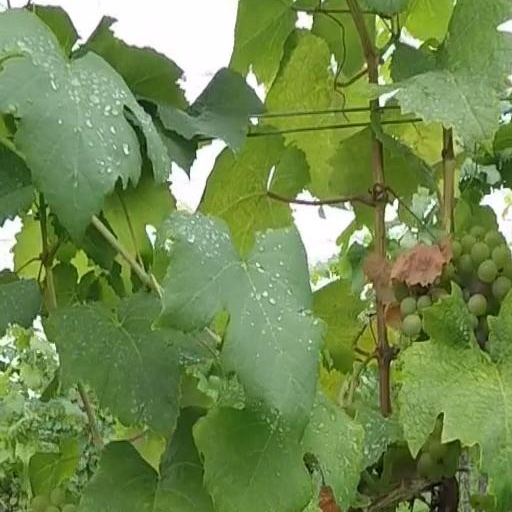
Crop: grape